Vincas Kudirka

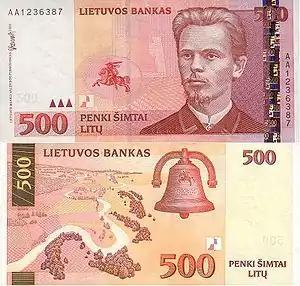
500 litas banknote

On 5 July 2009, a statue of Vincas Kudirka was unveiled beside the Gediminas Avenue, the main street of the capital Vilnius. The unveiling, by dignitaries, including the Lithuanian President Valdas Adamkus, coincided with festivities marking the 1000th anniversary of the first time Lithuania was mentioned in official chronicles.